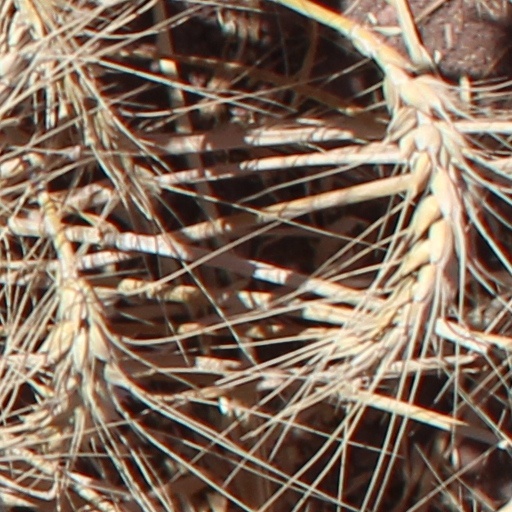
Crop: wheat